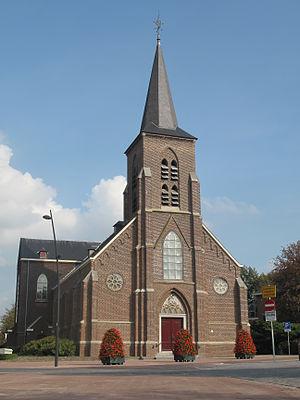
Merkelbeek est un village néerlandais situé dans la commune de Beekdaelen, dans la province du Limbourg néerlandais. Le 1ᵉʳ janvier 2007, le village comptait 1 720 habitants.